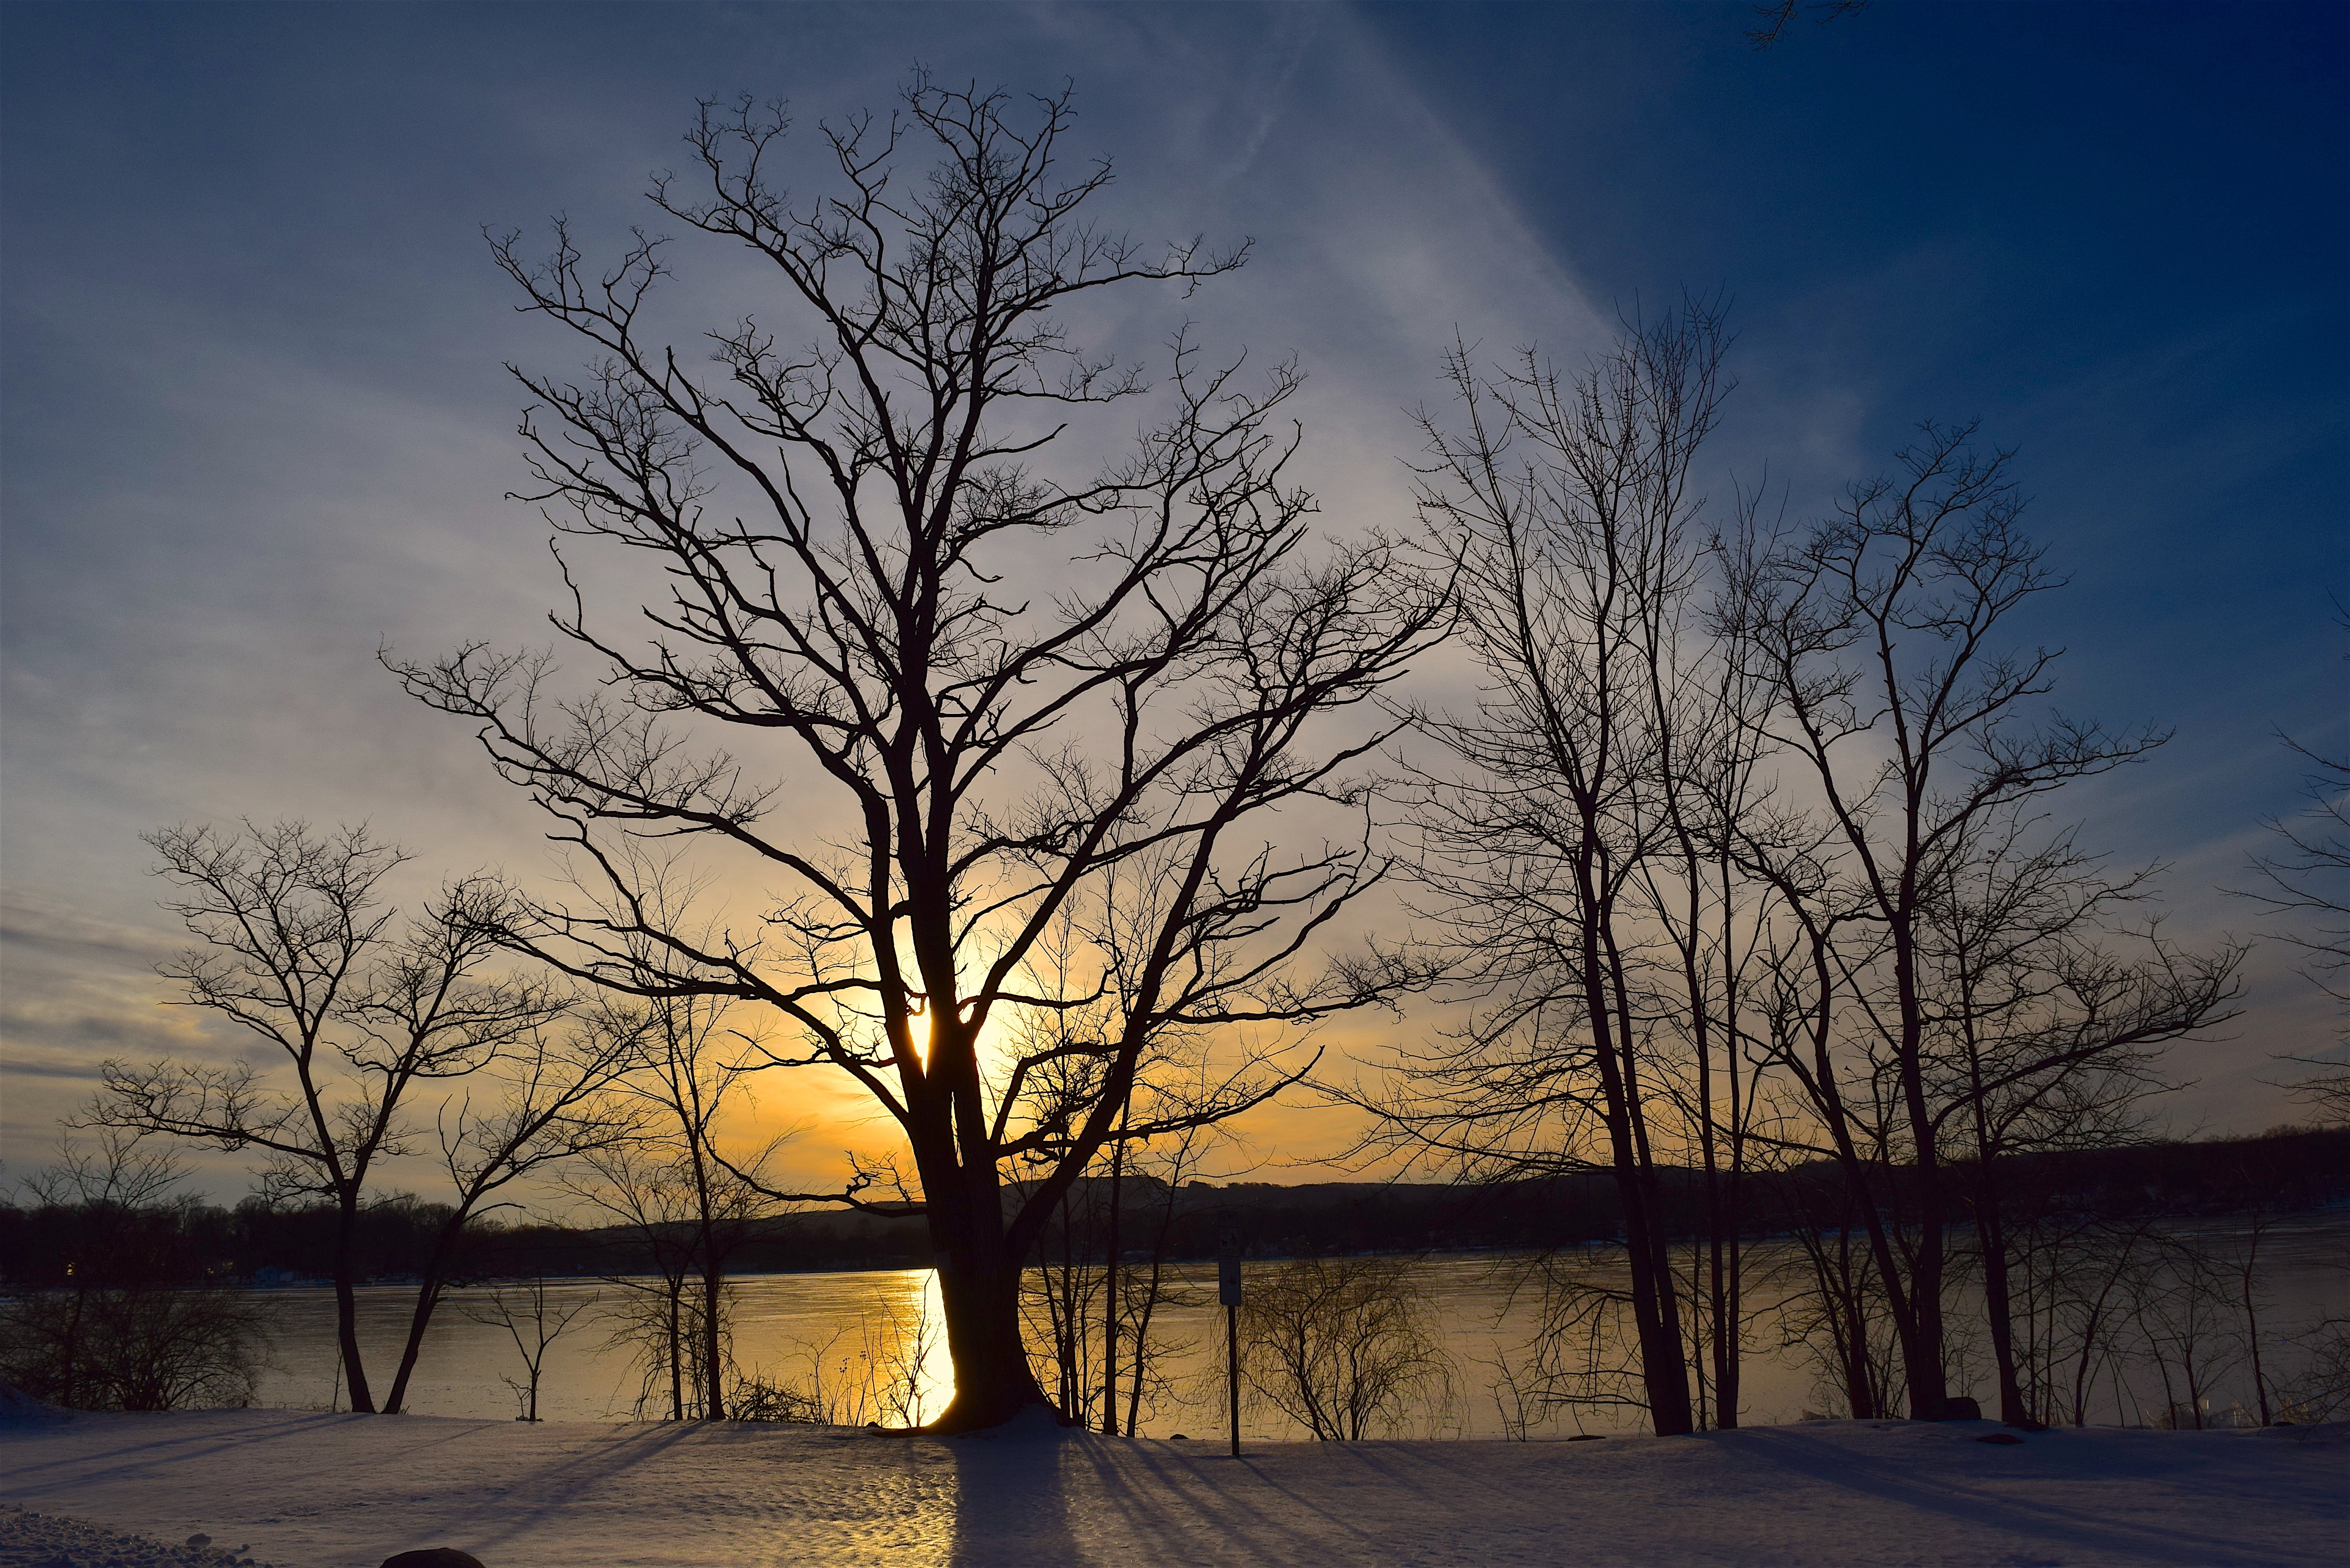
landscape, tree, water, nature, branch, silhouette, snow, winter, cloud, plant, sky, sun, sunrise, sunset, sunlight, morning, lake, dawn, atmosphere, dusk, ice, evening, reflection, weather, shadow, frozen, blue, colorful, yellow, season, clouds, gold, tree silhouette, atmospheric phenomenon, woody plant